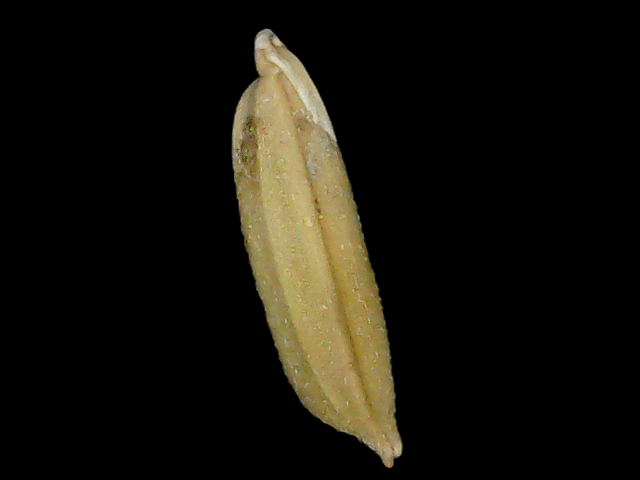
Rice variety: Bd85